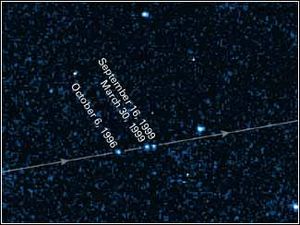
Neutronstjerne / Observationer
Løbsk neutronstjernes (RX J185635-3754) passage og positioner ved 3 forskellige datoer (kilde: NASA/STScI). Neutronstjernen er kun 450 lysår fra jorden.[1]
En neutronstjerne er en stjerne, der hovedsageligt består af neutroner.